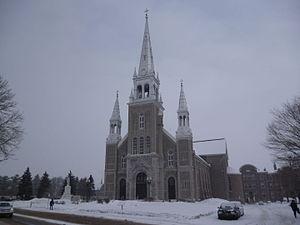
Joliette, au Québec, au Canada.
Joliette est une ville du Québec, située dans la municipalité régionale de comté de Joliette, dont elle est le chef-lieu, et la région administrative de Lanaudière. Il s'agit de la 6ᵉ plus grande ville de Lanaudière.